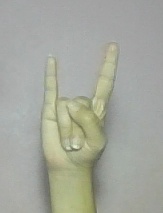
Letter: la